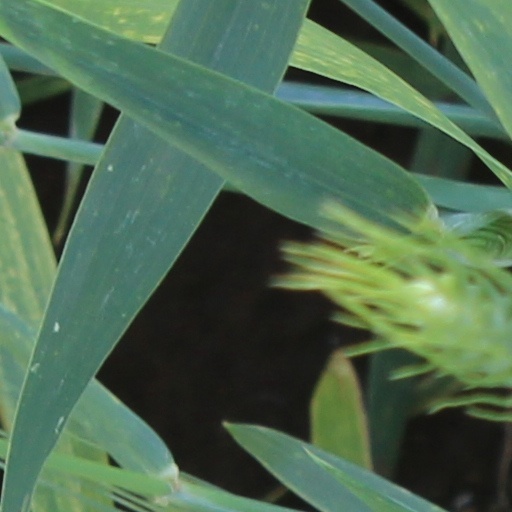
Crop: wheat